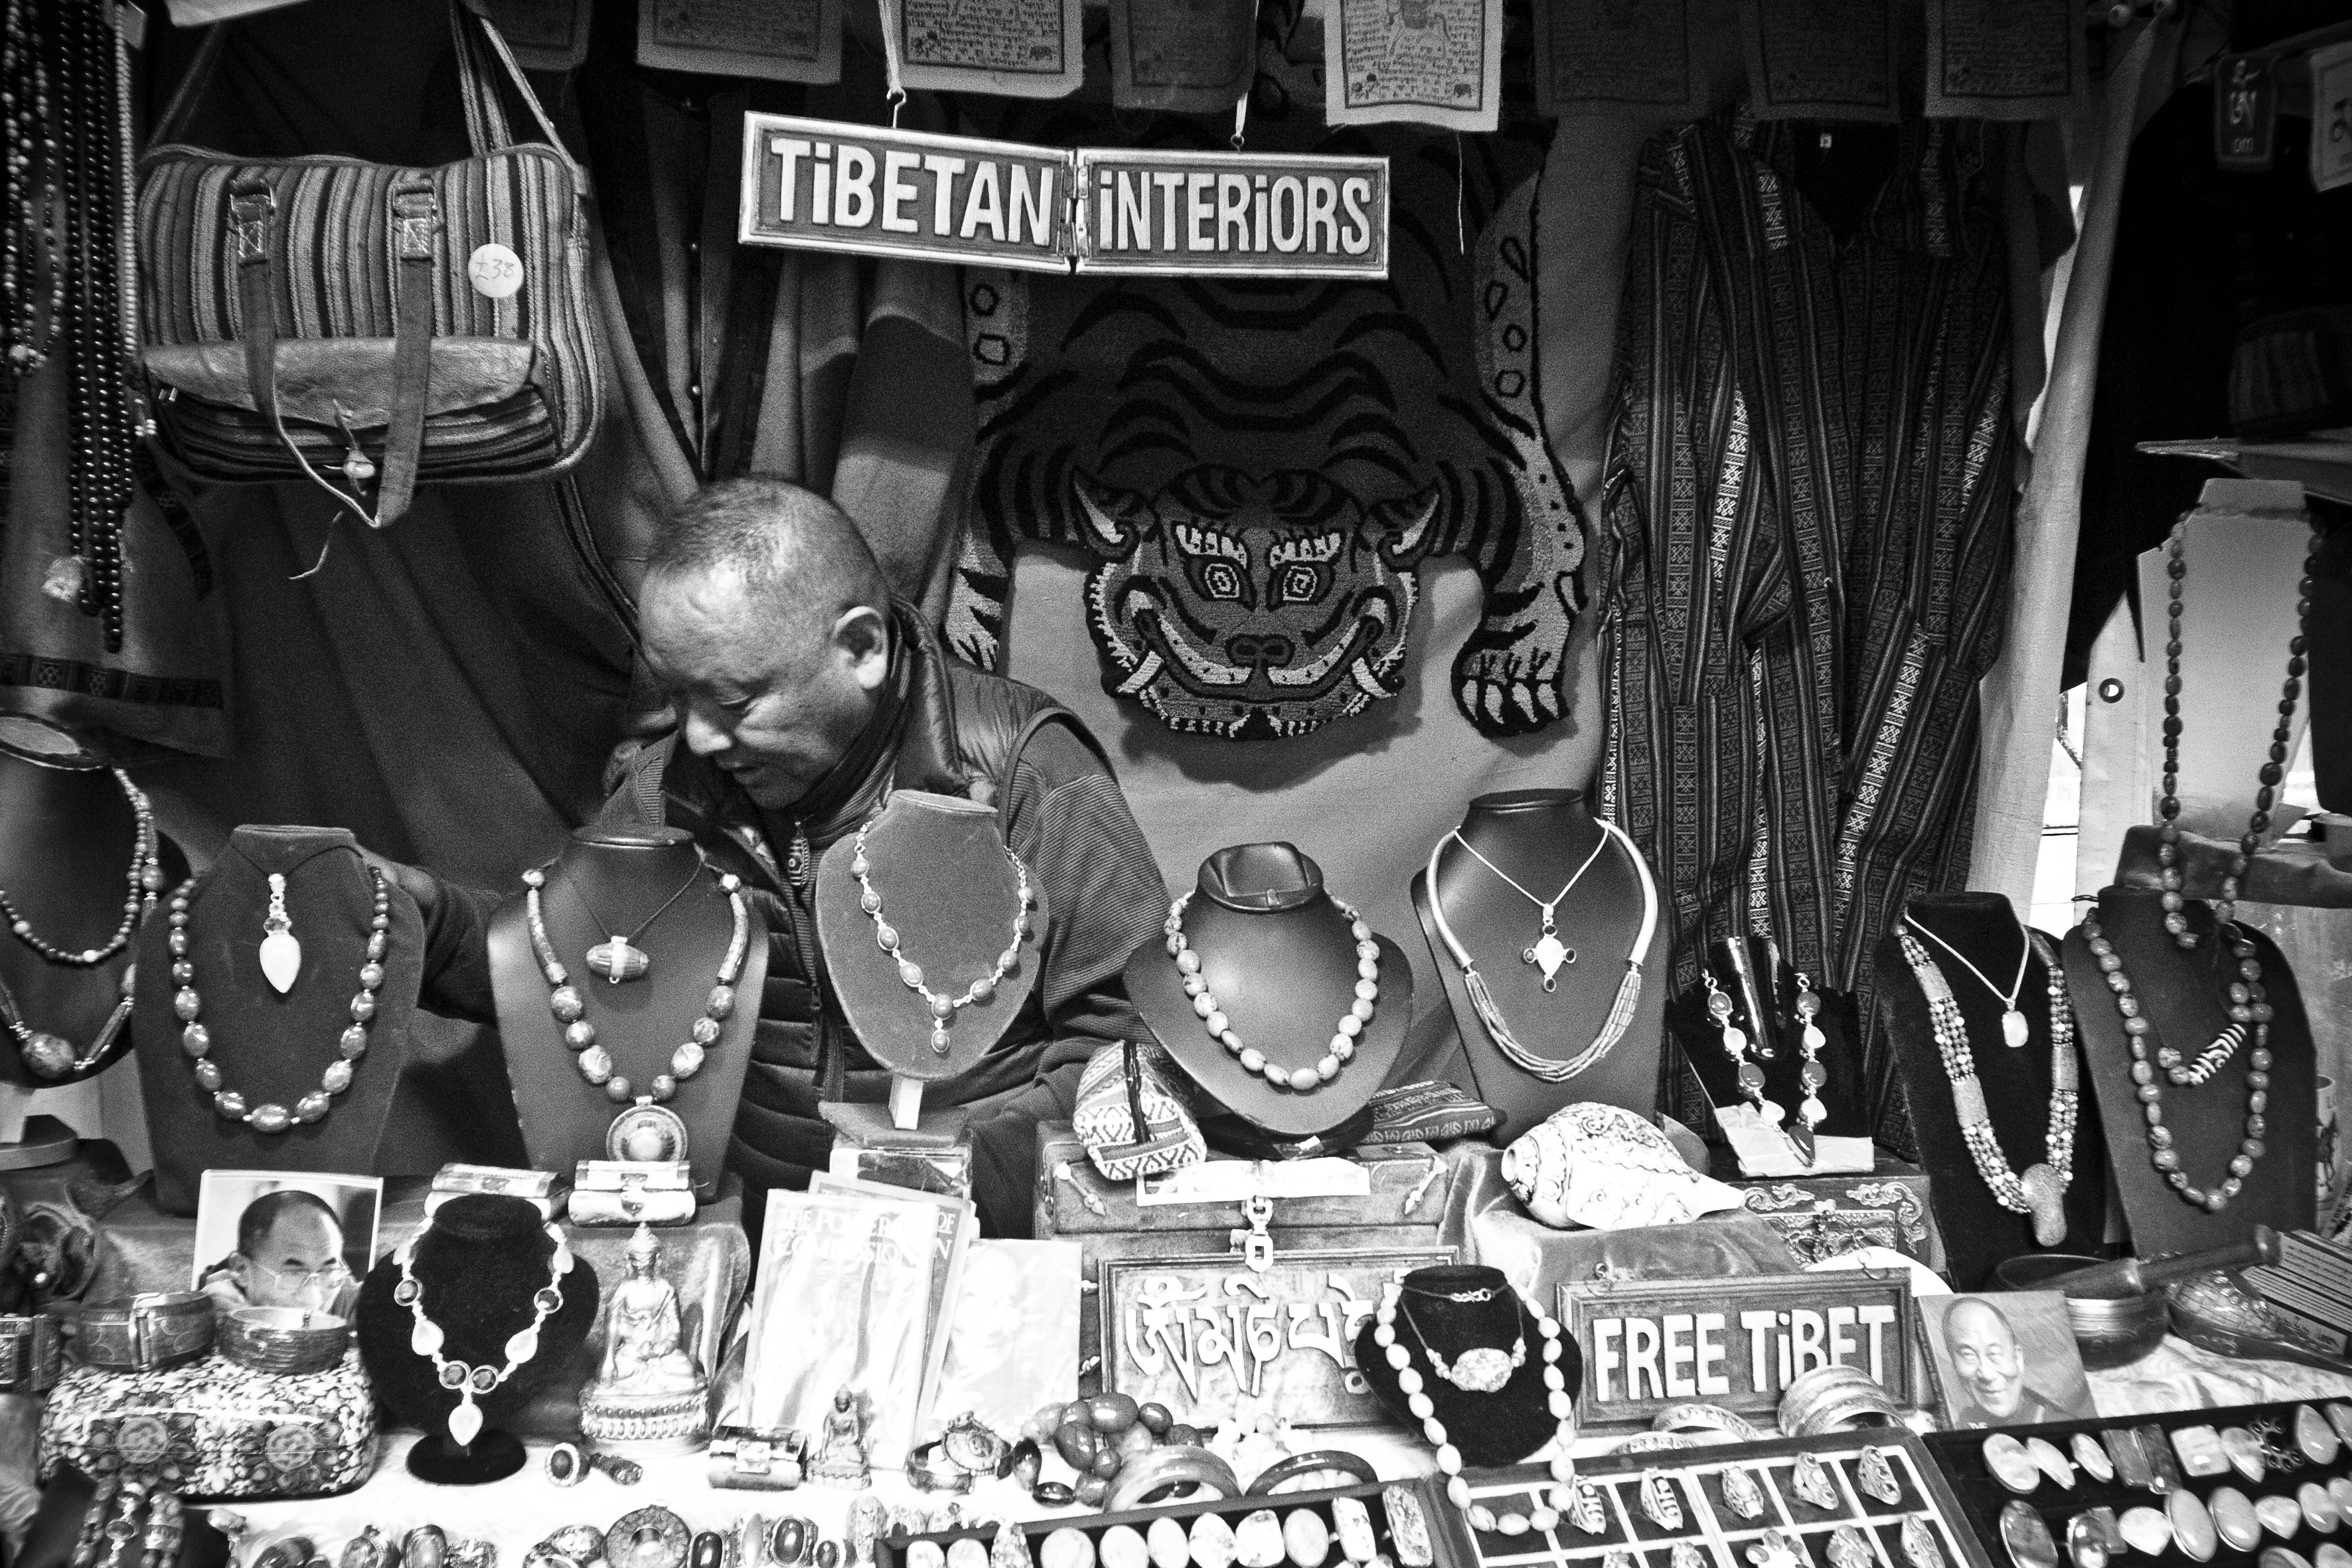
black and white, white, street, urban, travel, fujifilm, black, monochrome, uk, england, bw, blackandwhite, blackwhite, london, art, ngc, photograph, noiretblanc, fuji, fujixt1, fujix, monochrome photography